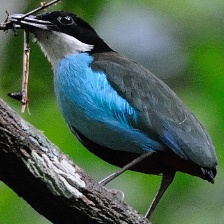
Species: AZURE BREASTED PITTA
Scientific name: PITTA STEERII